Marcos de Niza

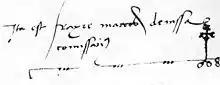
Signature of letters and reports

A week or so after the expedition began they encountered one of their first native villages, Petatlan, where Brother Onorato fell ill and was left behind to recover. As the two remaining explorers ventured inland, they came to a village called Vacapa where Marcos celebrated Easter mass. The natives received the priest warmly and referred to him as "Satoya", or "man from heaven".